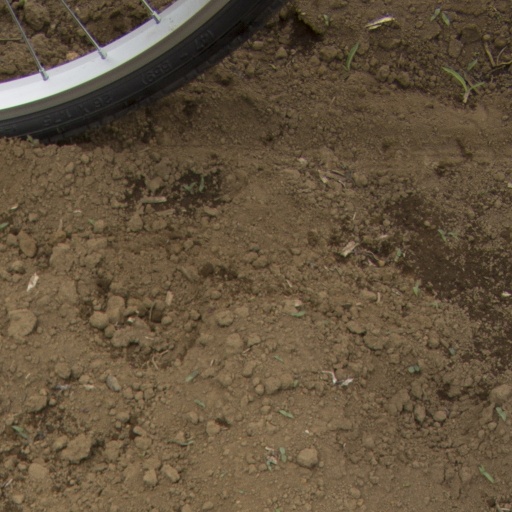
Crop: Jerusalem artichoke